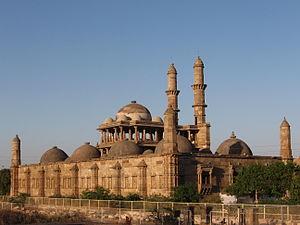
Jami Masjid est une mosquée situé à Champaner dans l'état du Gujarat en Inde. Elle fait partie du parc archéologique de Champaner-Pavagadh.
Mahmud Begada également connu sous le nom de Sultan Mahmud I est le petit-fils de Ahmed Shah du Gujarat, fondateur du royaume musulman Ahmadshahi et de la ville d'Ahmedabad au Gujarat, en Inde. Il est donné comme très croyant. Il est connu pour ses conquêtes comme le plus fameux sultan du Gujarat, et gouverne 43 ans. Il se donne lui-même les titres de Sultân al-Barr, Sultân al-Bahr, 'Sultan de la Terre, Sultan de la Mer'. Sa tombe se trouve dans le complexe architectural Sarkhej.
Le parc archéologique de Champaner-Pavagadh est un vaste site archéologique indien largement inexcavé, situé dans l'État du Gujarat, à proximité de la ville de Baroda. Il est sur la liste du patrimoine mondial de l'UNESCO depuis 2004.